Motorcycle wheel

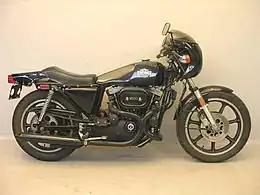
A 1977 Harley-Davidson XLCR with seven-spoke alloy wheels manufactured by Morris

High-performance motorcycles began to use cast alloy wheels (usually aluminum but sometimes magnesium) as early as the Münch Mammoth, with its single cast-elektron rear wheel which was shown at the Intermot motorcycle show at Cologne in late 1966. Elliott Morris began producing seven-spoke cast magnesium racing wheels in 1973.